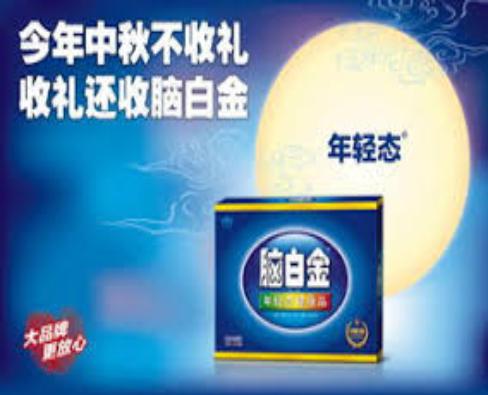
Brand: melatonin
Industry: Medical